1971 Baltimore Colts season

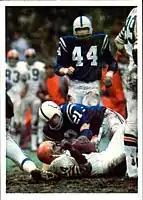
The Colts playing against the Browns in the 1971 AFC Divisional Playoffs Game.

The 1971 Baltimore Colts season was the 19th season for the team in the National Football League. Led by second-year head coach Don McCafferty, the Colts appeared to be on the verge of winning the AFC East again after beating the Miami Dolphins 14–3 in the penultimate game of the regular season. However, the Colts lost the final game of the season at home to the New England Patriots, dropping them to 10–4 and the wild card berth. They lost to the Dolphins in the AFC Championship game. The Baltimore defense gave up a total of 140 points for 14 regular season games, an average of ten points a game. In their four defeats, they lost by a combined total of 15 points. Only the Vikings had a better defense in football that year, giving up only 139 points.